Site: brandenburg
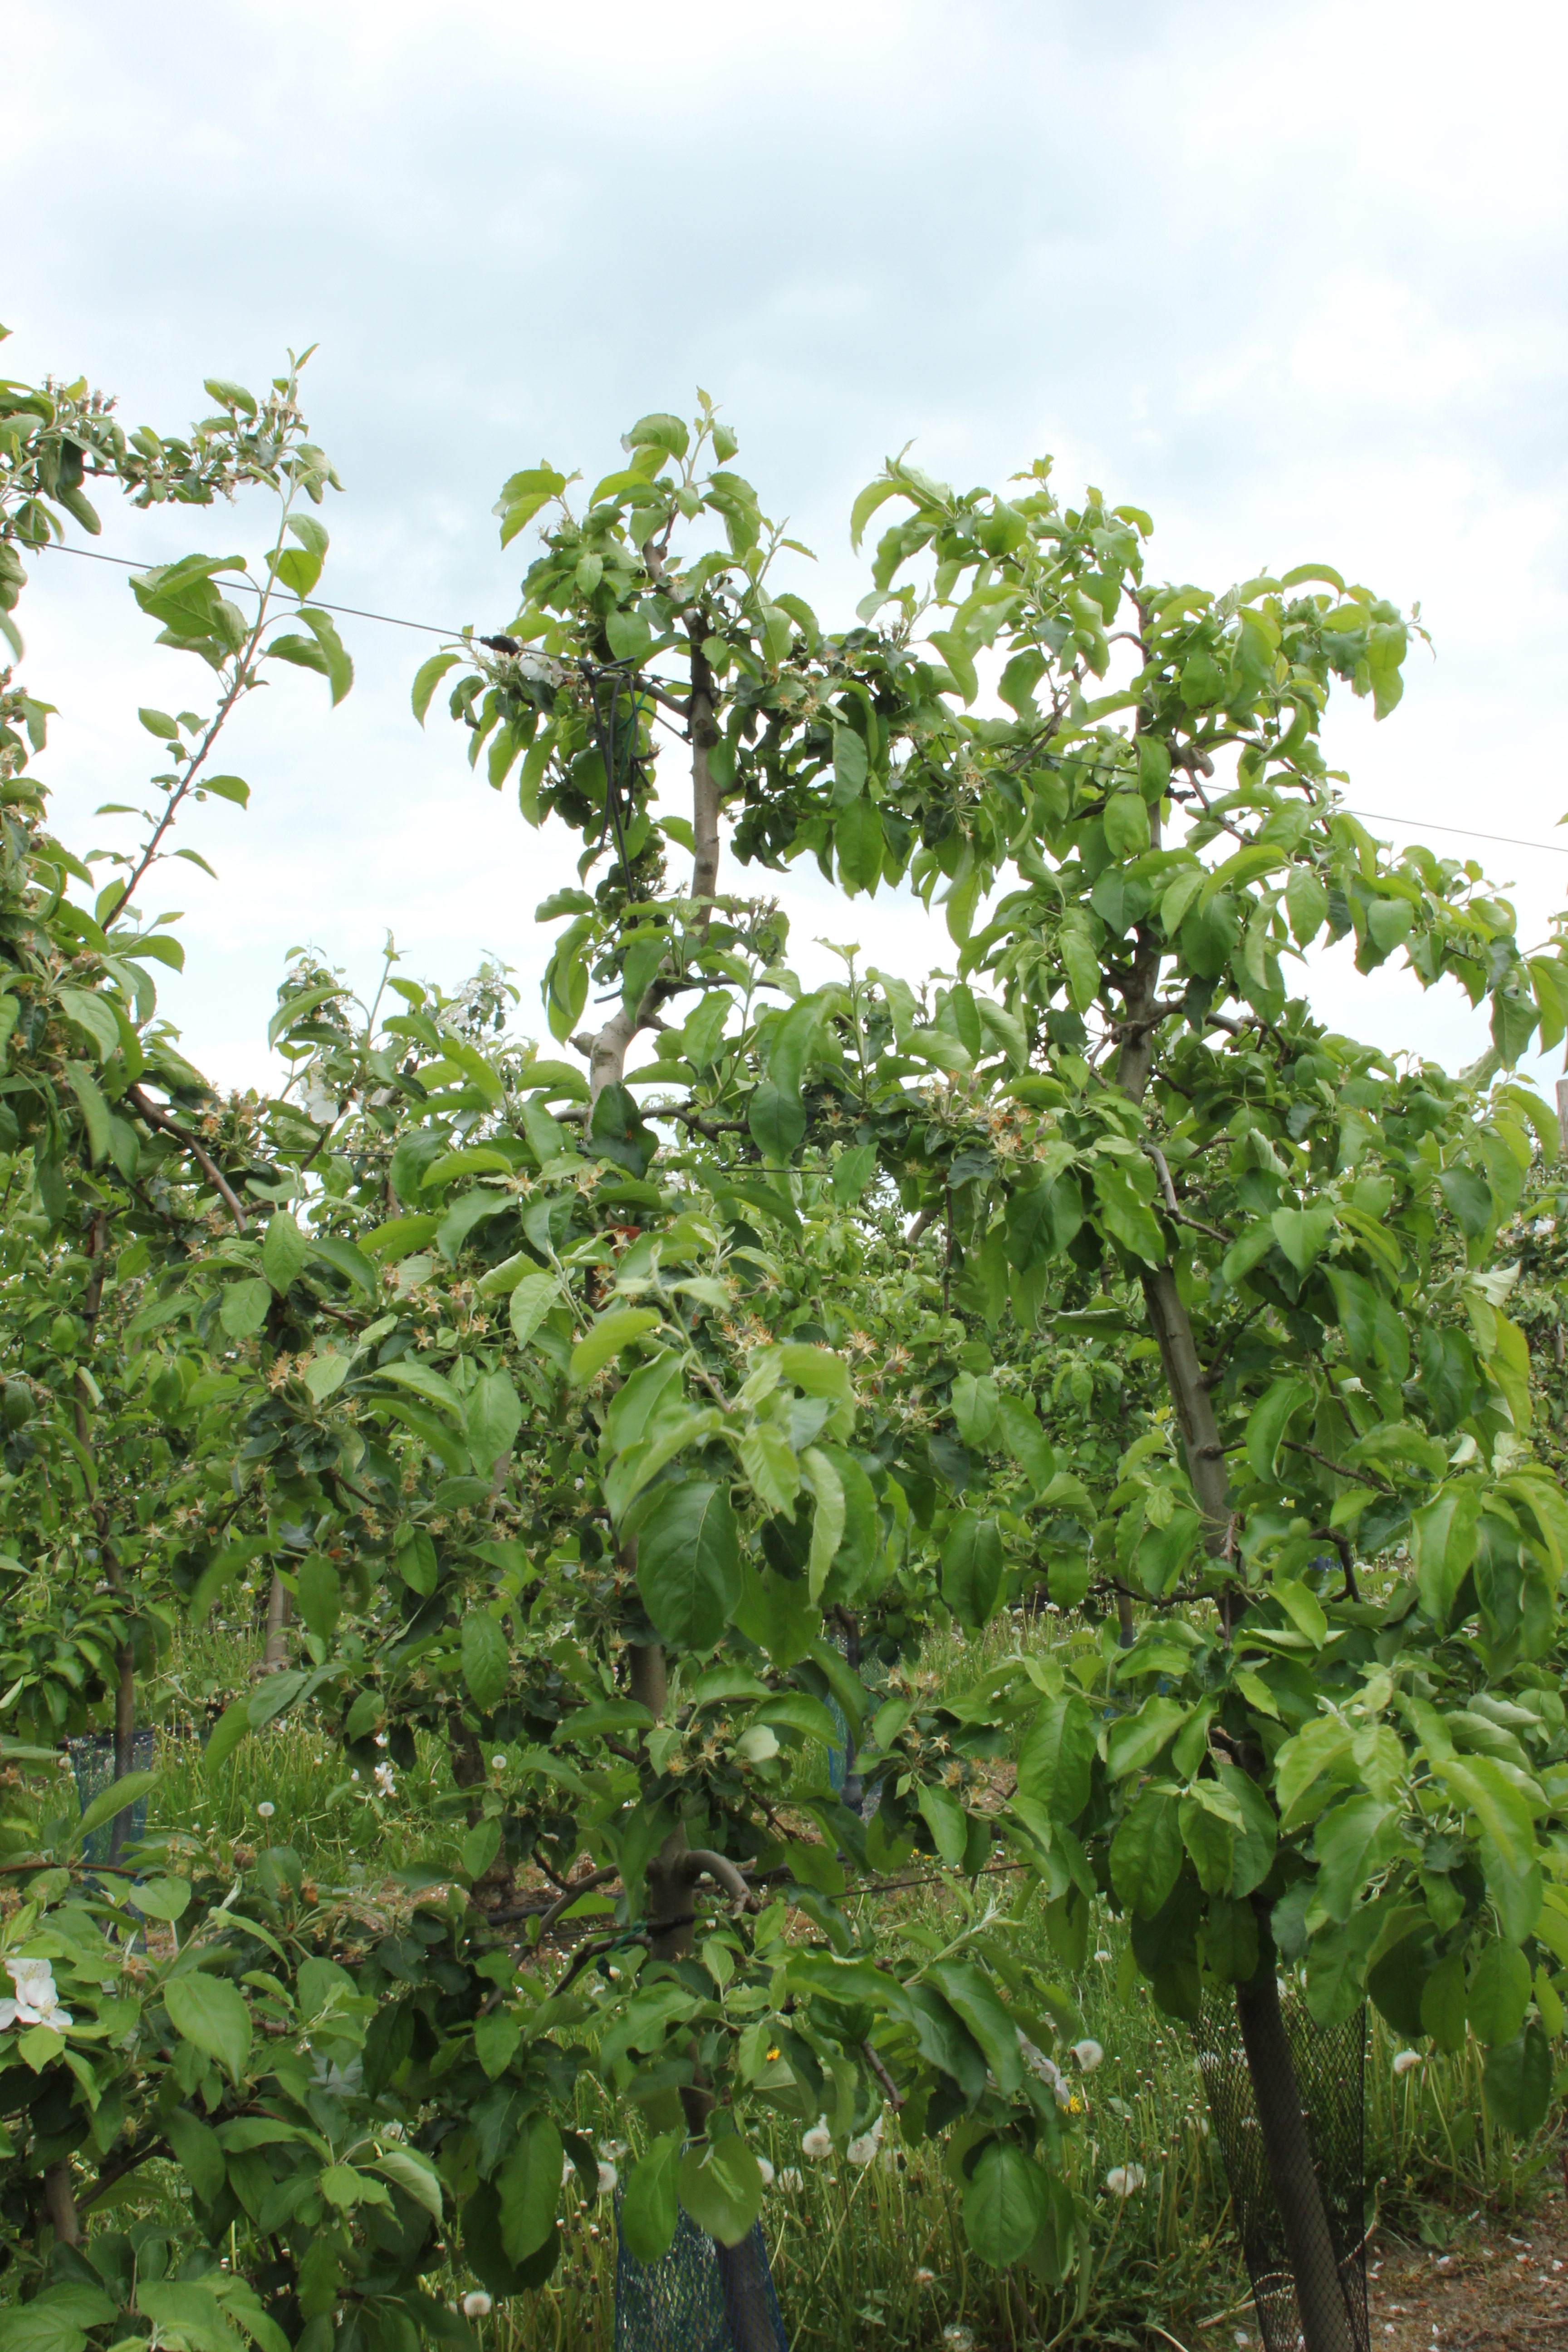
Growth stage (BBCH 67): Flowering